Manuel Joaquim Machado Rebelo

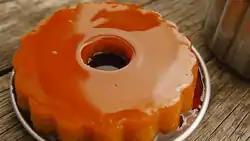
An Abbot of Priscos pudding

His most famous confection, however, was one of the few which recipe he actually publicised: the "Pudim Abade de Priscos" (Abbot of Priscos pudding). Mgr Manuel Pereira Júnior asked him to share a recipe to teach the schoolgirls at the primary school at the .